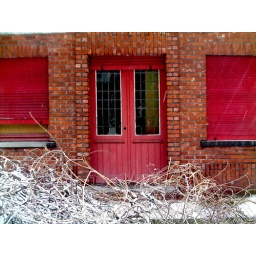
another red door in the snow